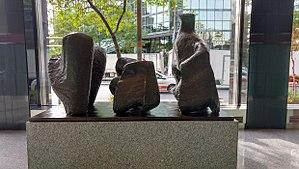
Henry Moore: Figure couchée en trois parties, Nº1 bronze, Collection de la CIBC, Montréal, Québec, Canada.
La Figure allongée, en trois morceaux, Nᵒ 1 est une sculpture de Henry Moore.